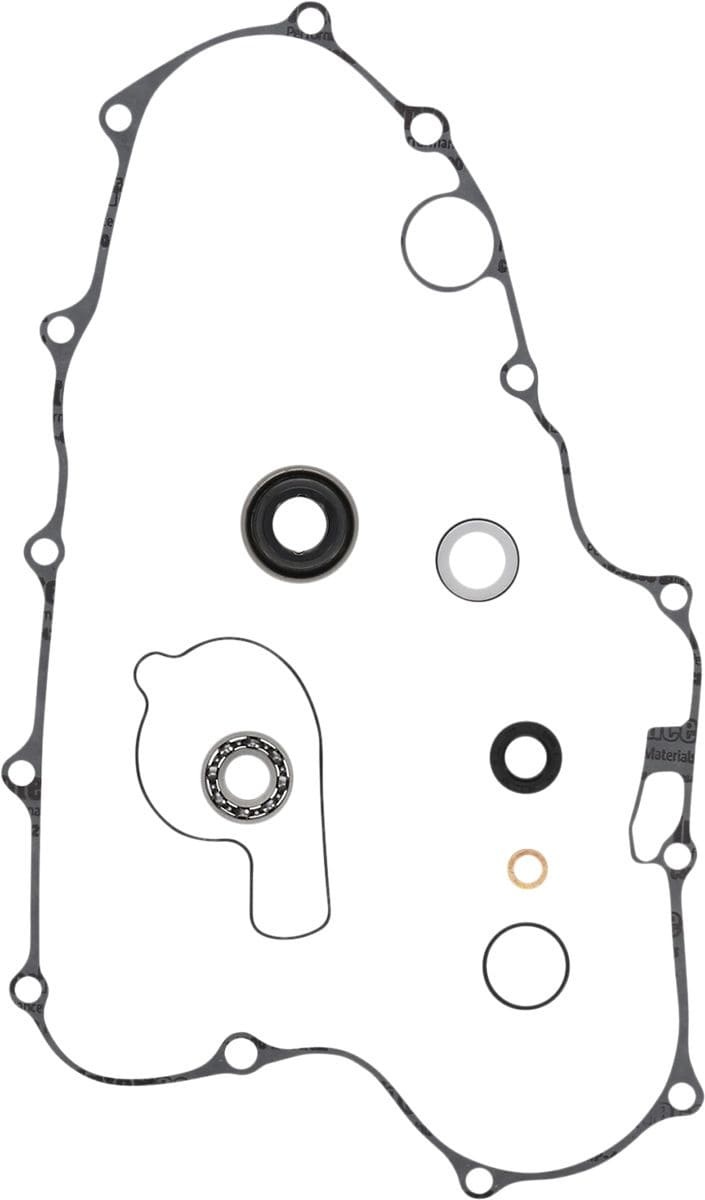
PROX-09346984 Kit riparazione pompa acqua Prox CR 80 / 85
Brand: Billaricambi SRLS
Cod: PROX-09346984 Kit riparazione pompa acqua Prox CR 80 / 85 Il Prodotto potrebbe essere riservato esclusivamente alle competizioni nei luoghi ad esse destinate secondo le disposizioni delle competenti autorità sportive. Decliniamo ogni responsabilità per l'uso improprio. PER INFORMAZIONI NON ESITATECI A CONTATTARE Staf billaricambi
Category: Sporting Goods > Indoor Games > Billiards > Billiard Table Parts & Accessories